Ang Panday 2

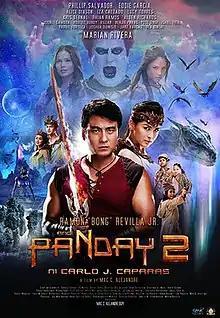
Film poster

Ang Panday 2, also known as Panday Ang Ikalawang Yugto is a 2011 Filipino action fantasy film directed by Mac Alejandre. Starring Ramon 'Bong' Revilla Jr., Marian Rivera, Phillip Salvador, and Eddie Garcia, the film was entered in the 2011 Metro Manila Film Festival (MMFF). It was released in theaters nationwide on December 25, 2011, by GMA Pictures and Imus Productions.